Mikhail Vrubel

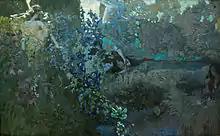
Morning, 1897. Stored at the Russian Museum

At the beginning of 1896, Vrubel travelled from Moscow to Saint Petersburg to pay a visit to Savva Mamontov. Around the same time, the Russian premiere of the fairy-tale opera "Hansel and Gretel" was about to take place. Savva Mamontov got carried away by this staging and even personally translated the libretto as well as sponsored the combination company of the . Among the expected performers was prima . Originally, Konstantin Korovin was responsible for the decorations and costumes but because of illness had to renounce the order in favour of Mikhail Vrubel who had never even attended an opera before. On one of the rehearsals, the painter saw Nadezhda Zabela-Vrubel who played the role of Gretel's little sister. This is how Nadezhda Zabela later recalled her first meeting with Mikhail: